Keele University

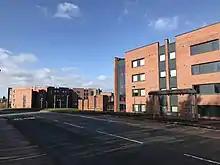
New Barnes Hall Student Units

There are five halls of residence on the main campus: Horwood, Lindsay, Barnes, Holly Cross and The Oaks. (Hawthorns Hall was located off site in Keele village just outside the main entrance. However, the site has been sold for redevelopment, and the halls demolished.) These halls provide accommodation for 70% of all full-time students. Three of the oldest halls, Horwood (1957), Lindsay (1964) and Barnes (1970) are named after the founding fathers of the university. The Oaks (1992), west of Lindsay Hall, is named after four oak trees that were felled to pave the way for the university residence and Holly Cross (1993). The Hawthorns (1957), remnants of the Sneyd property in Keele Village, was originally a large house, two paddocks and gardens totalling 13 acres.